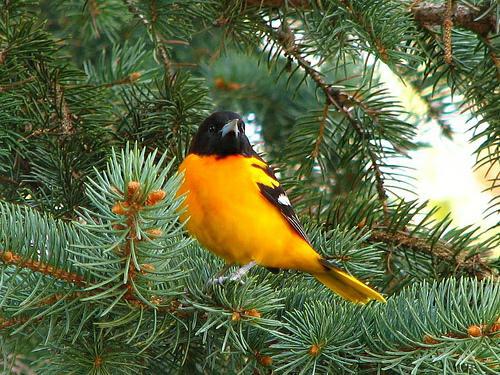
A photo of a baltimore oriole